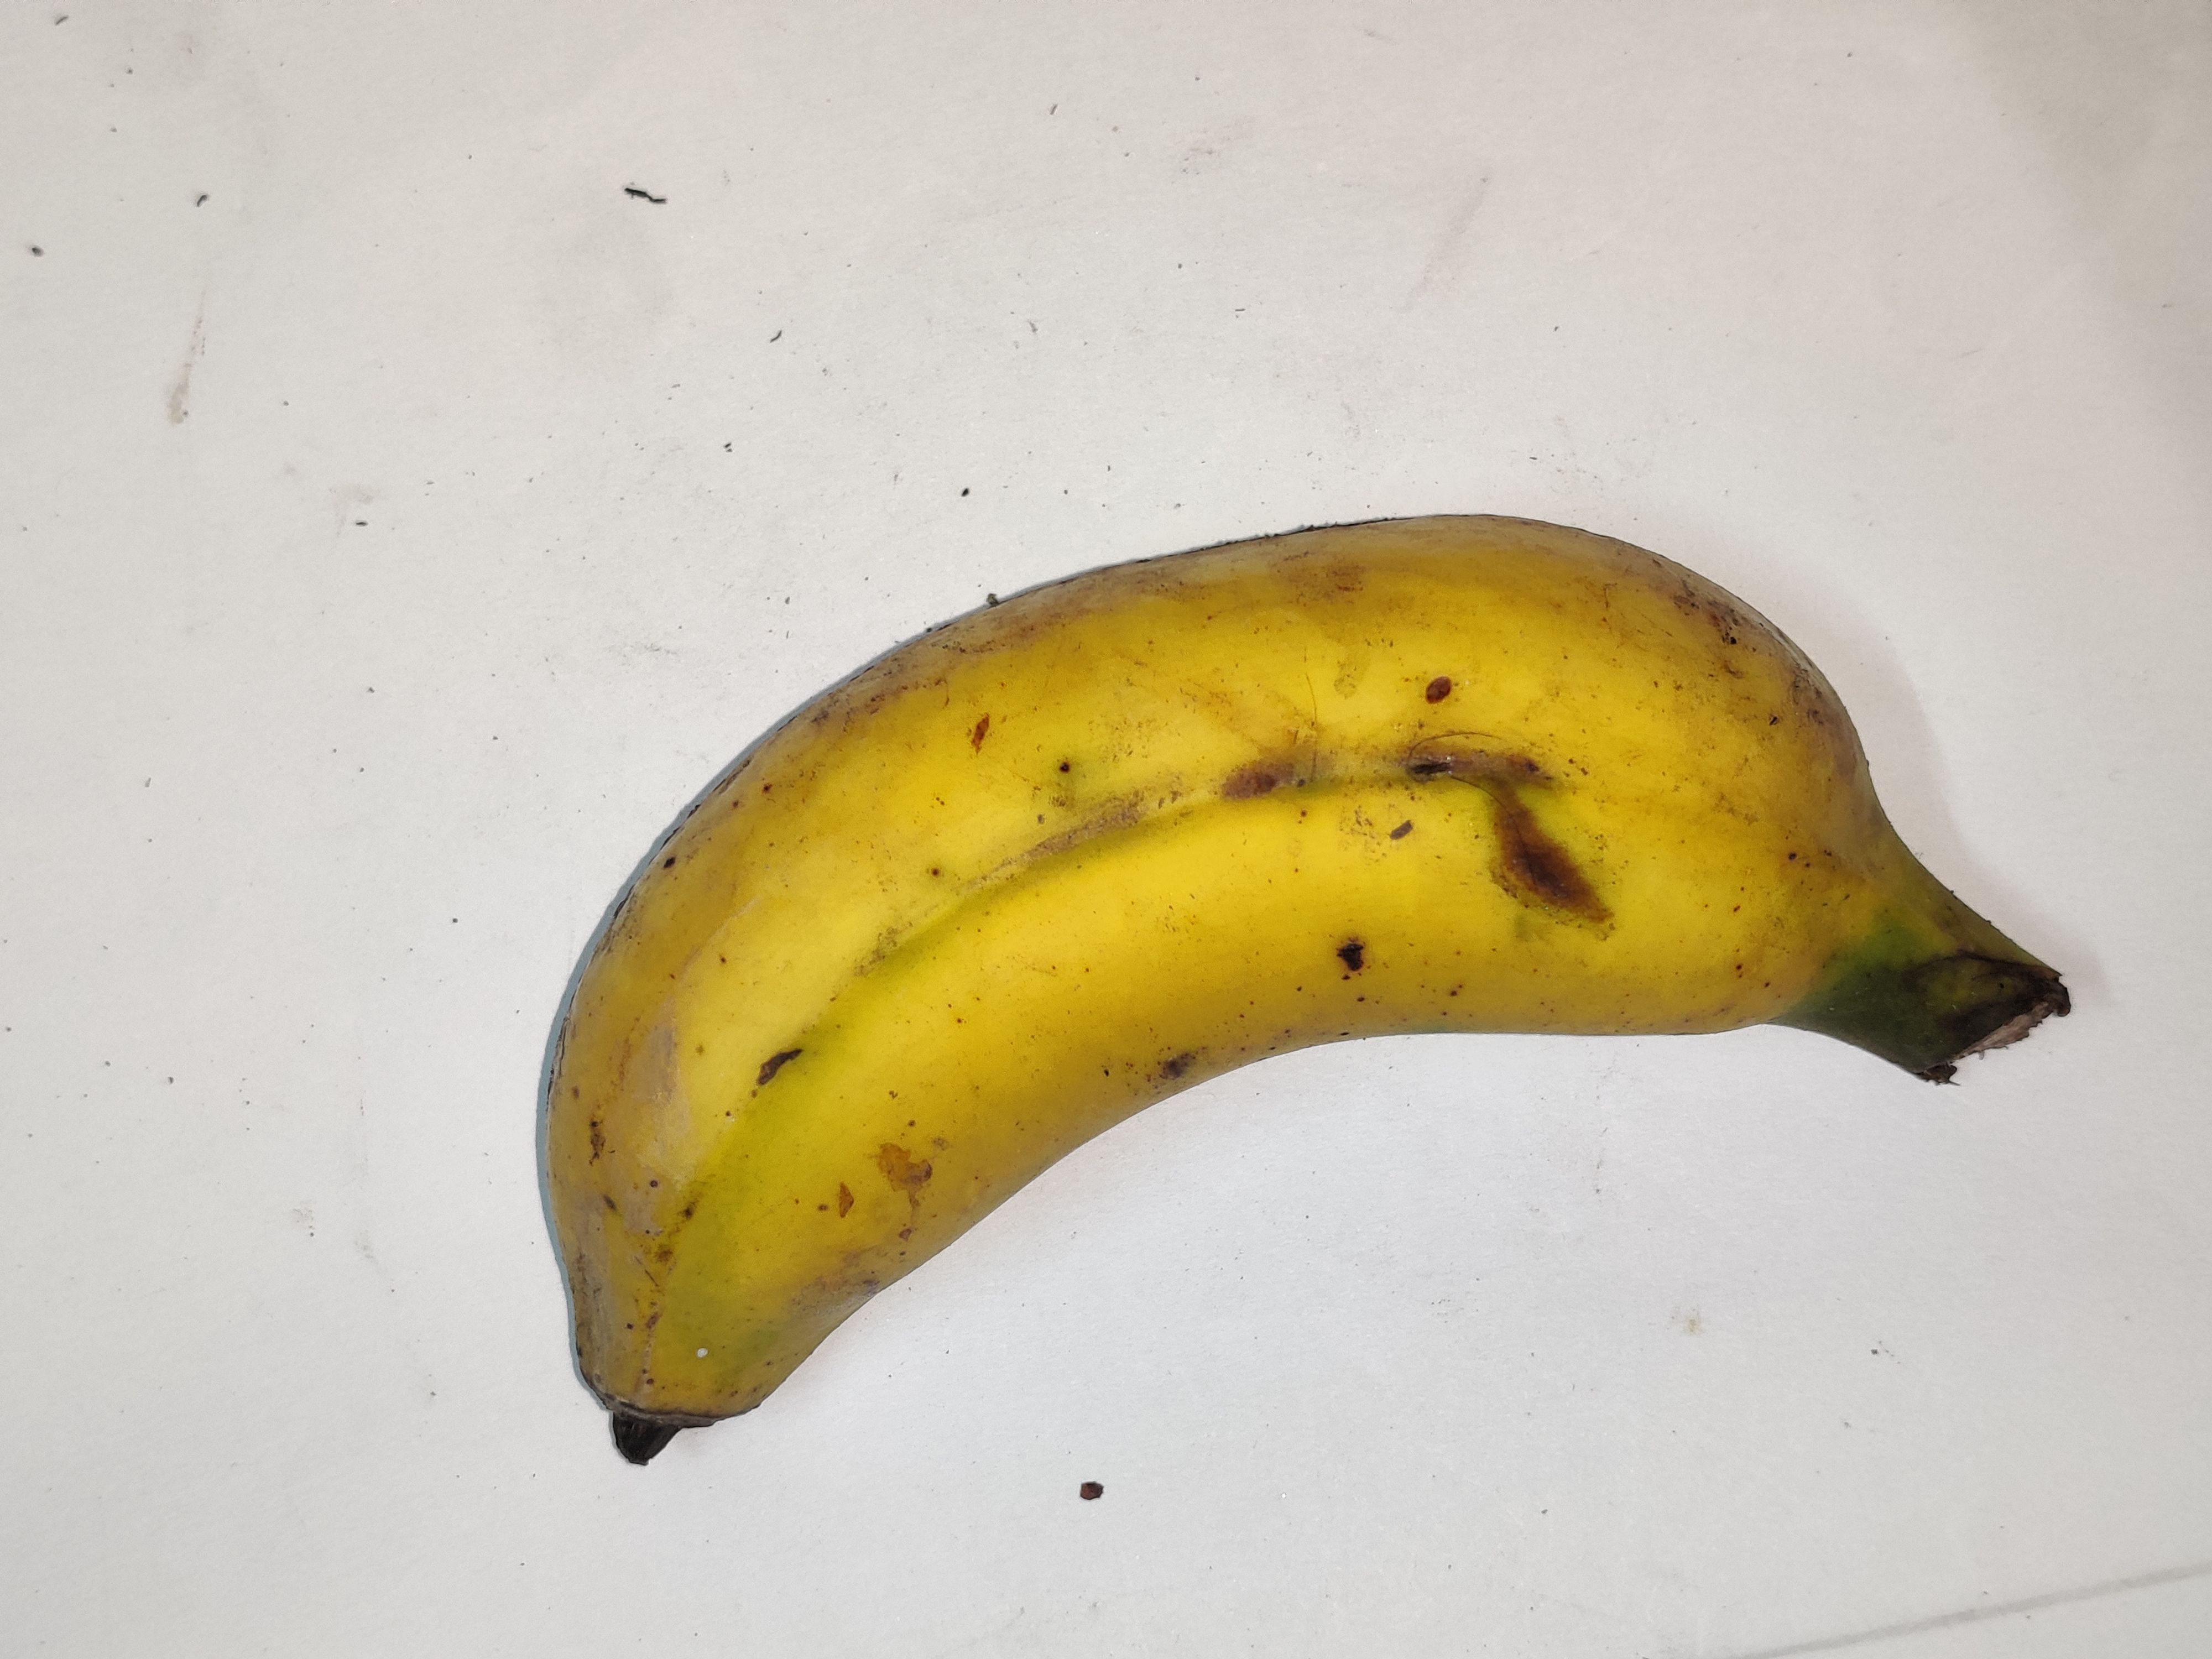
Fruit: banana
Grade: 2nd-grade